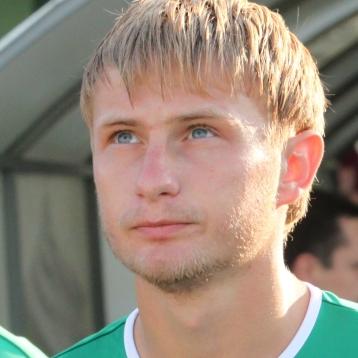
Age: 20